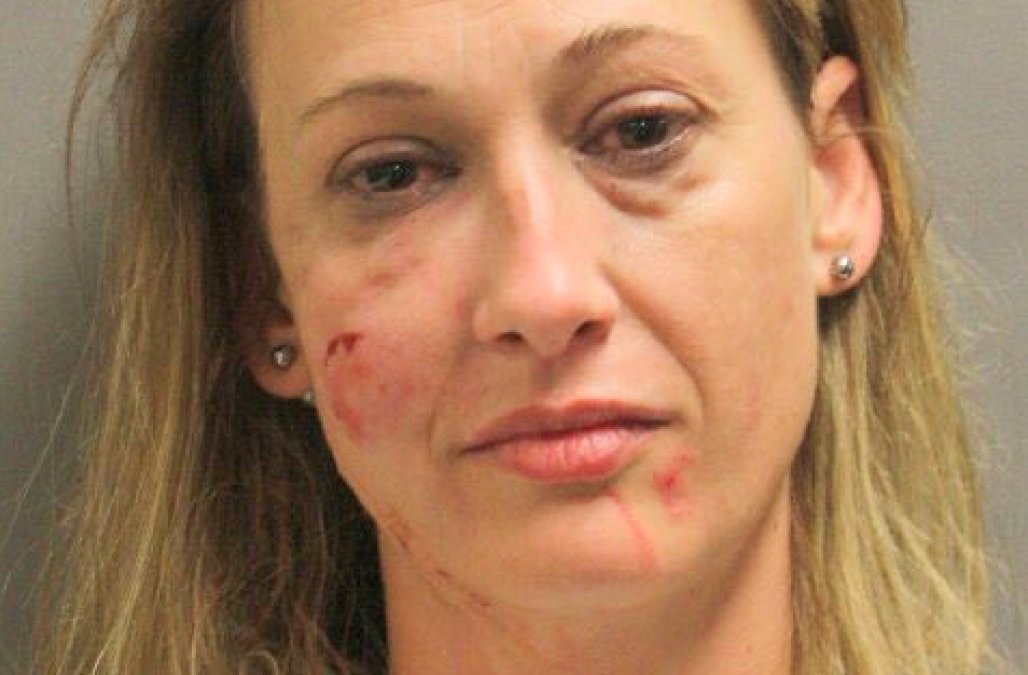
Gender: women